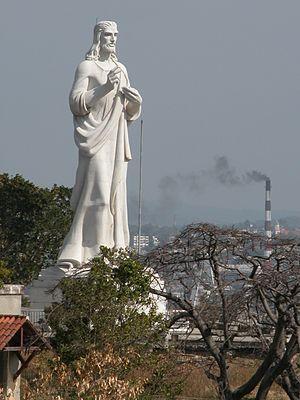
Cet article recense les statues les plus hautes actuellement érigées.